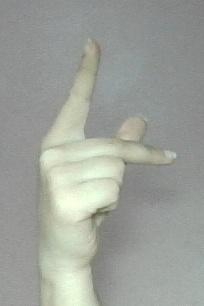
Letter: dha